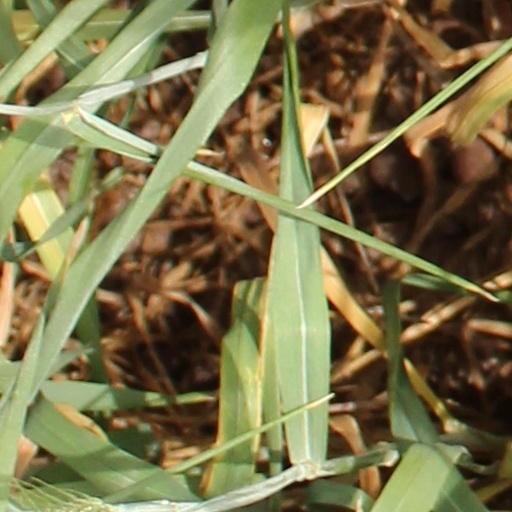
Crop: wheat